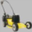
Label: lawn_mower